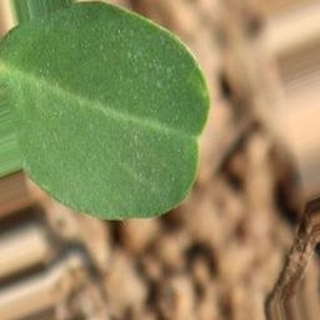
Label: healthy_groundnut